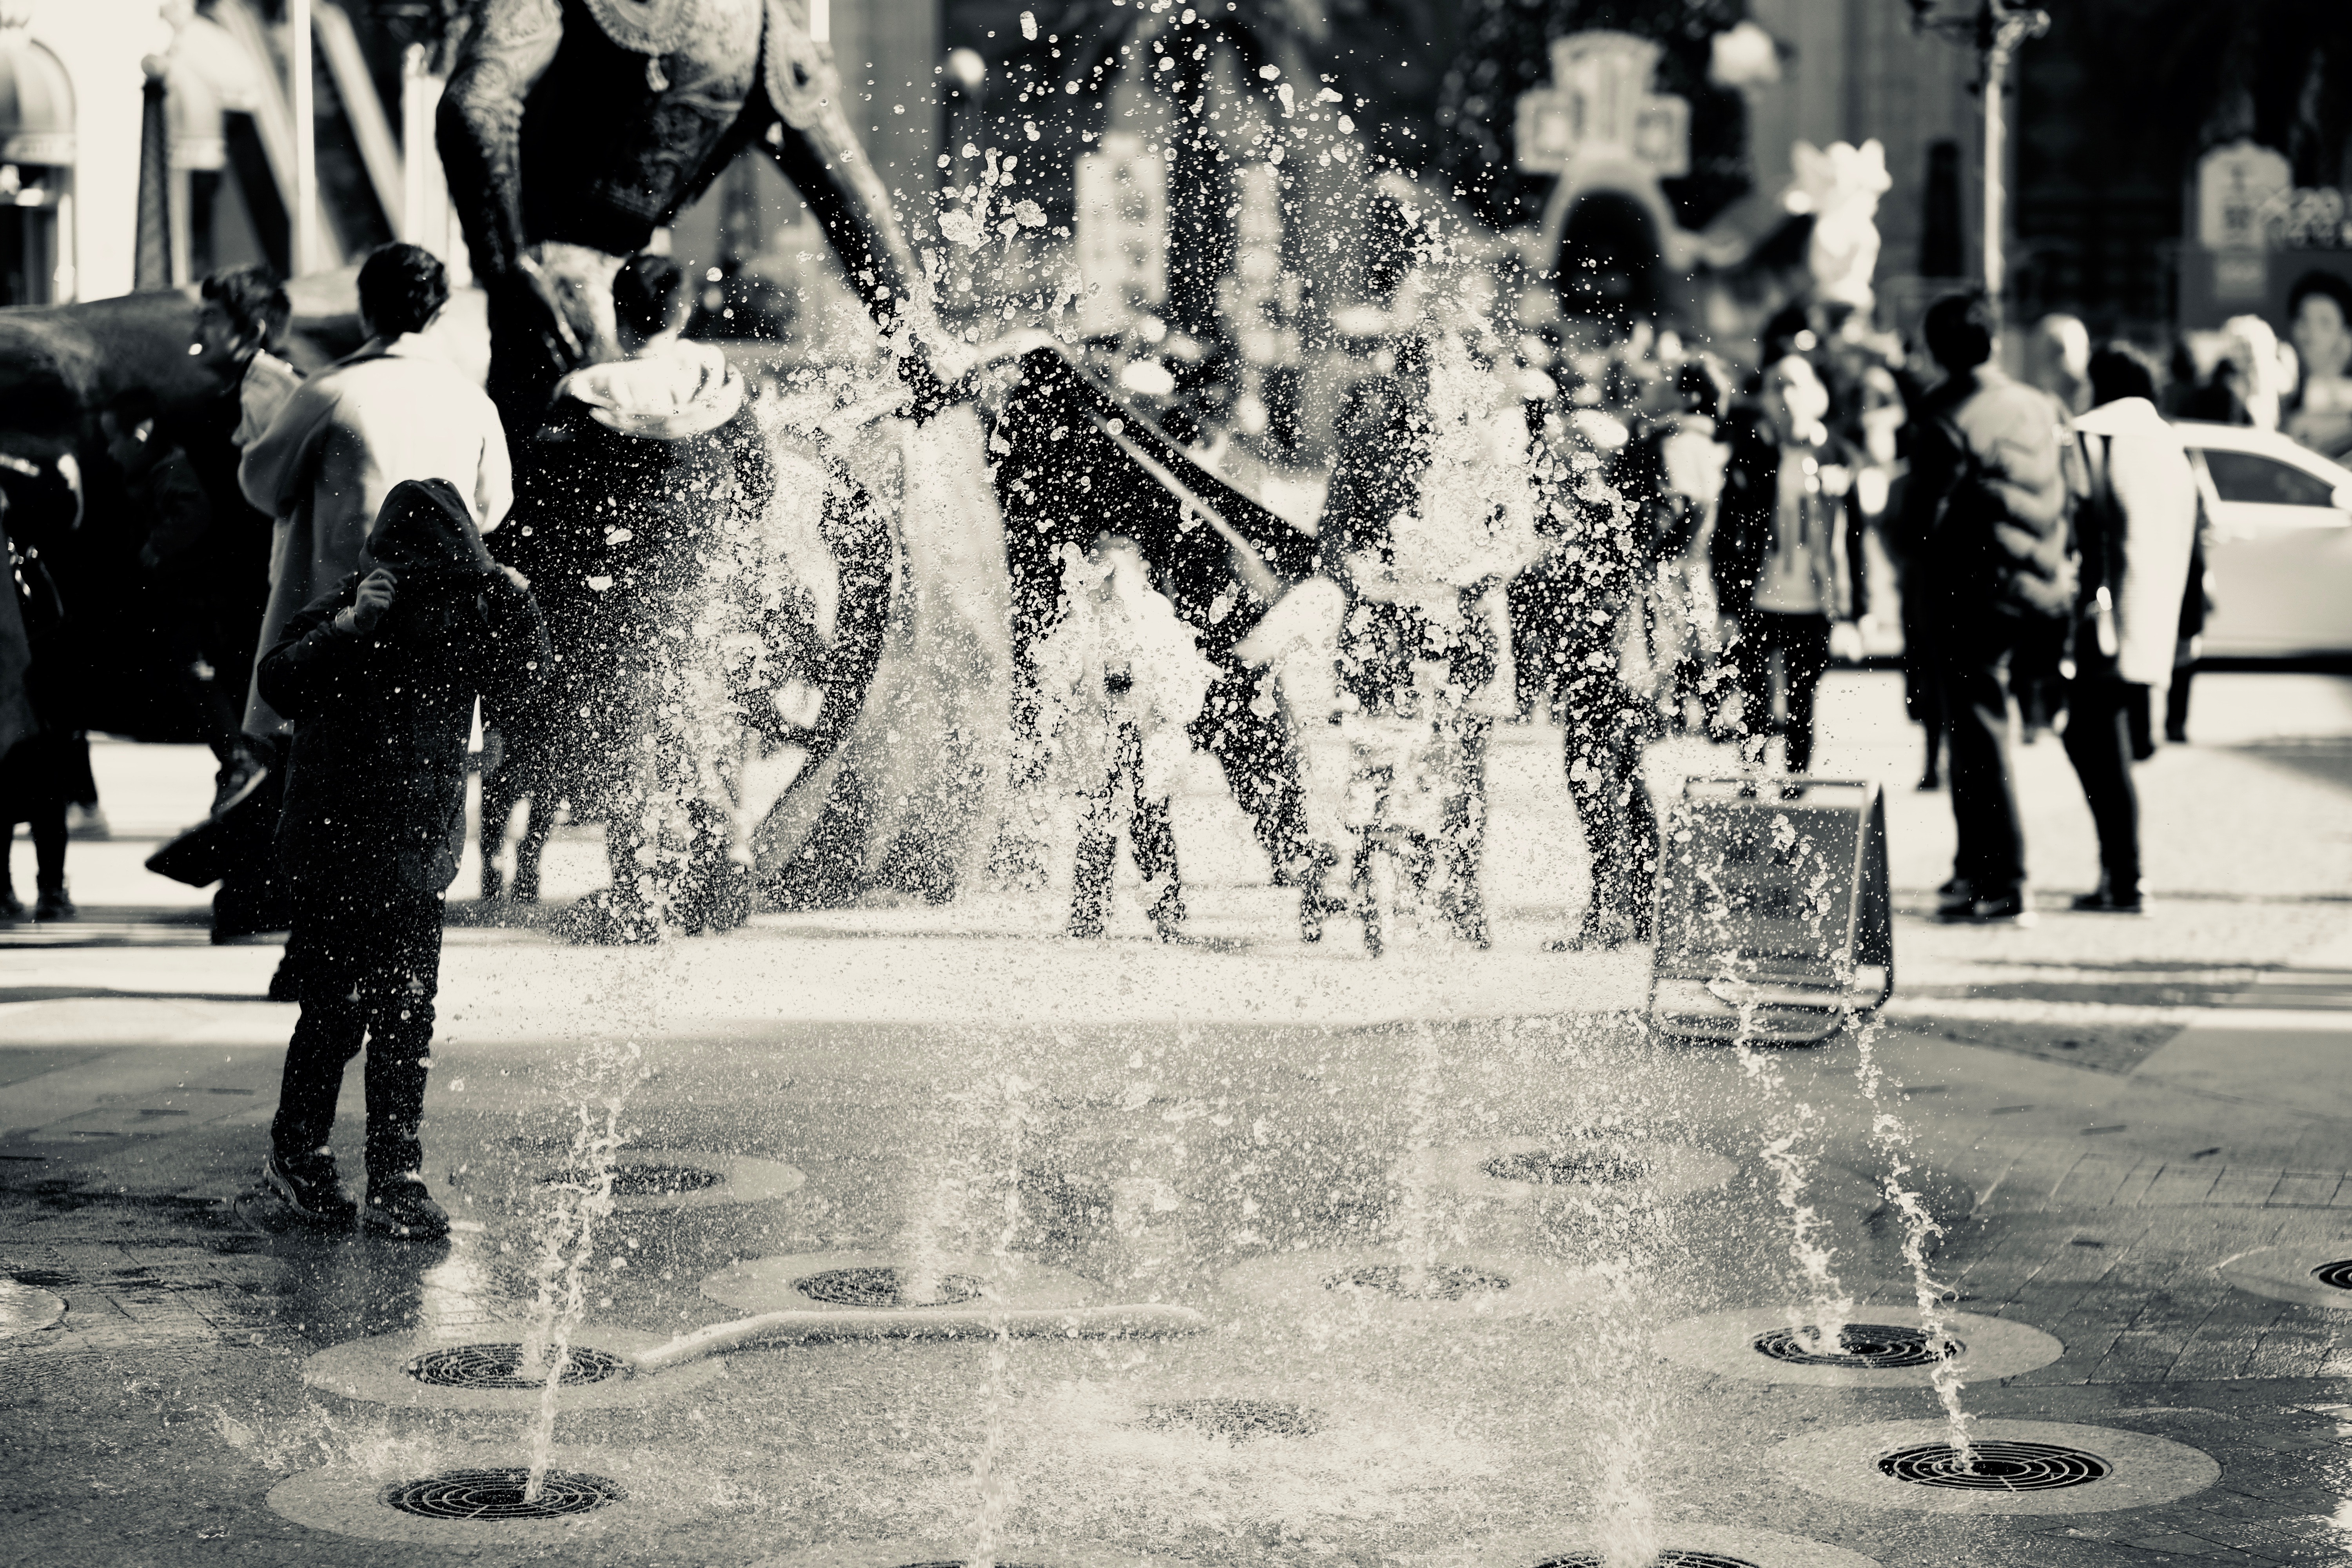
fountain, white, water, black and white, black, photograph, people, monochrome photography, monochrome, street, snapshot, standing, public space, water feature, human, photography, urban area, fun, reflection, pedestrian, infrastructure, road, font, architecture, shadow, crowd, city, child, stock photography, style, glass, gesture